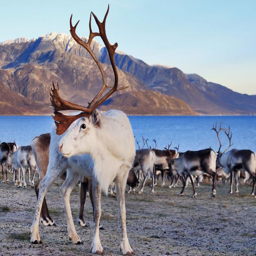
film character 's not the only one with a sleigh of reindeer .